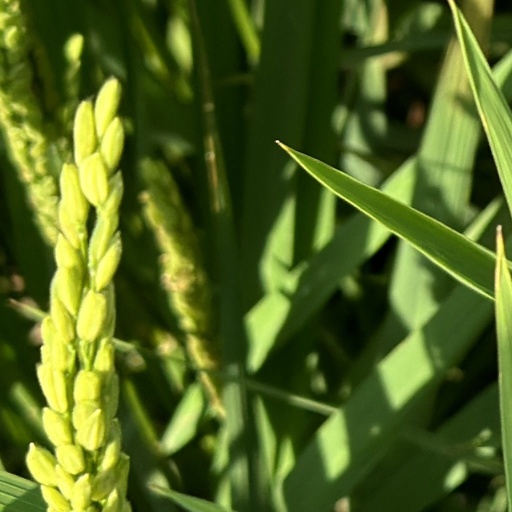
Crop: rice